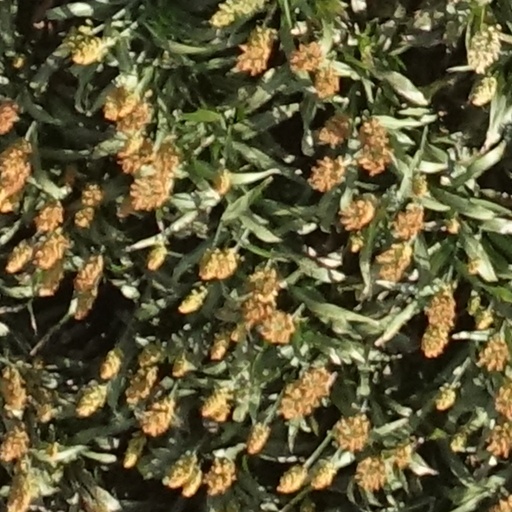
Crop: sorghum